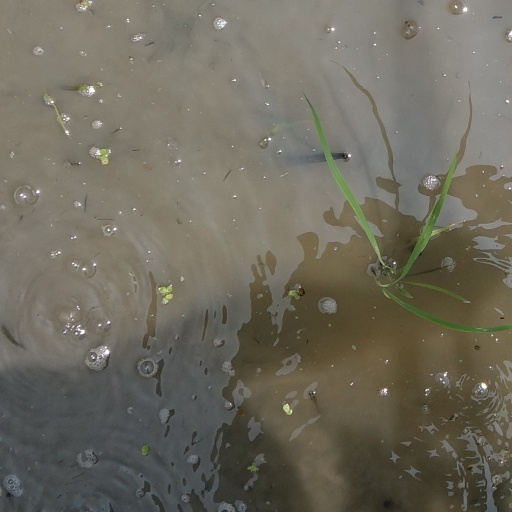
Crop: rice